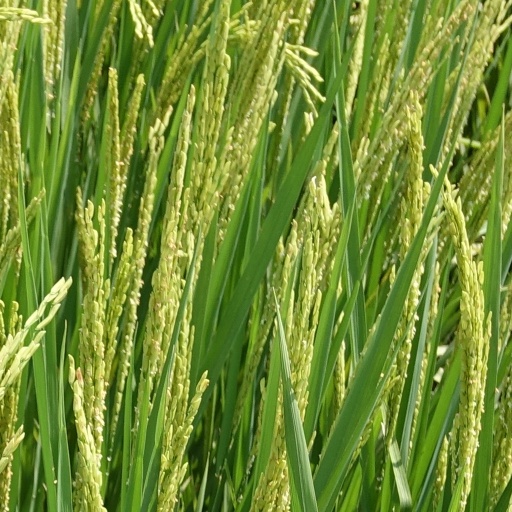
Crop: rice